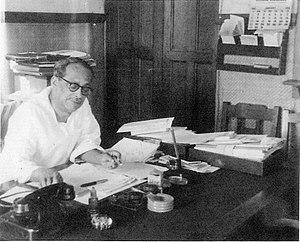
Prabodh Chandra Bagchi était le doyen d'études chinoises en Inde.